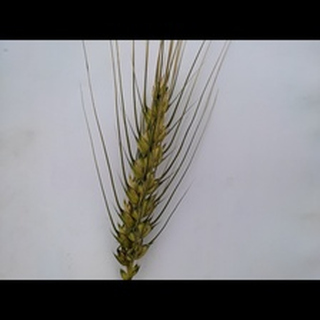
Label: wheat_blast